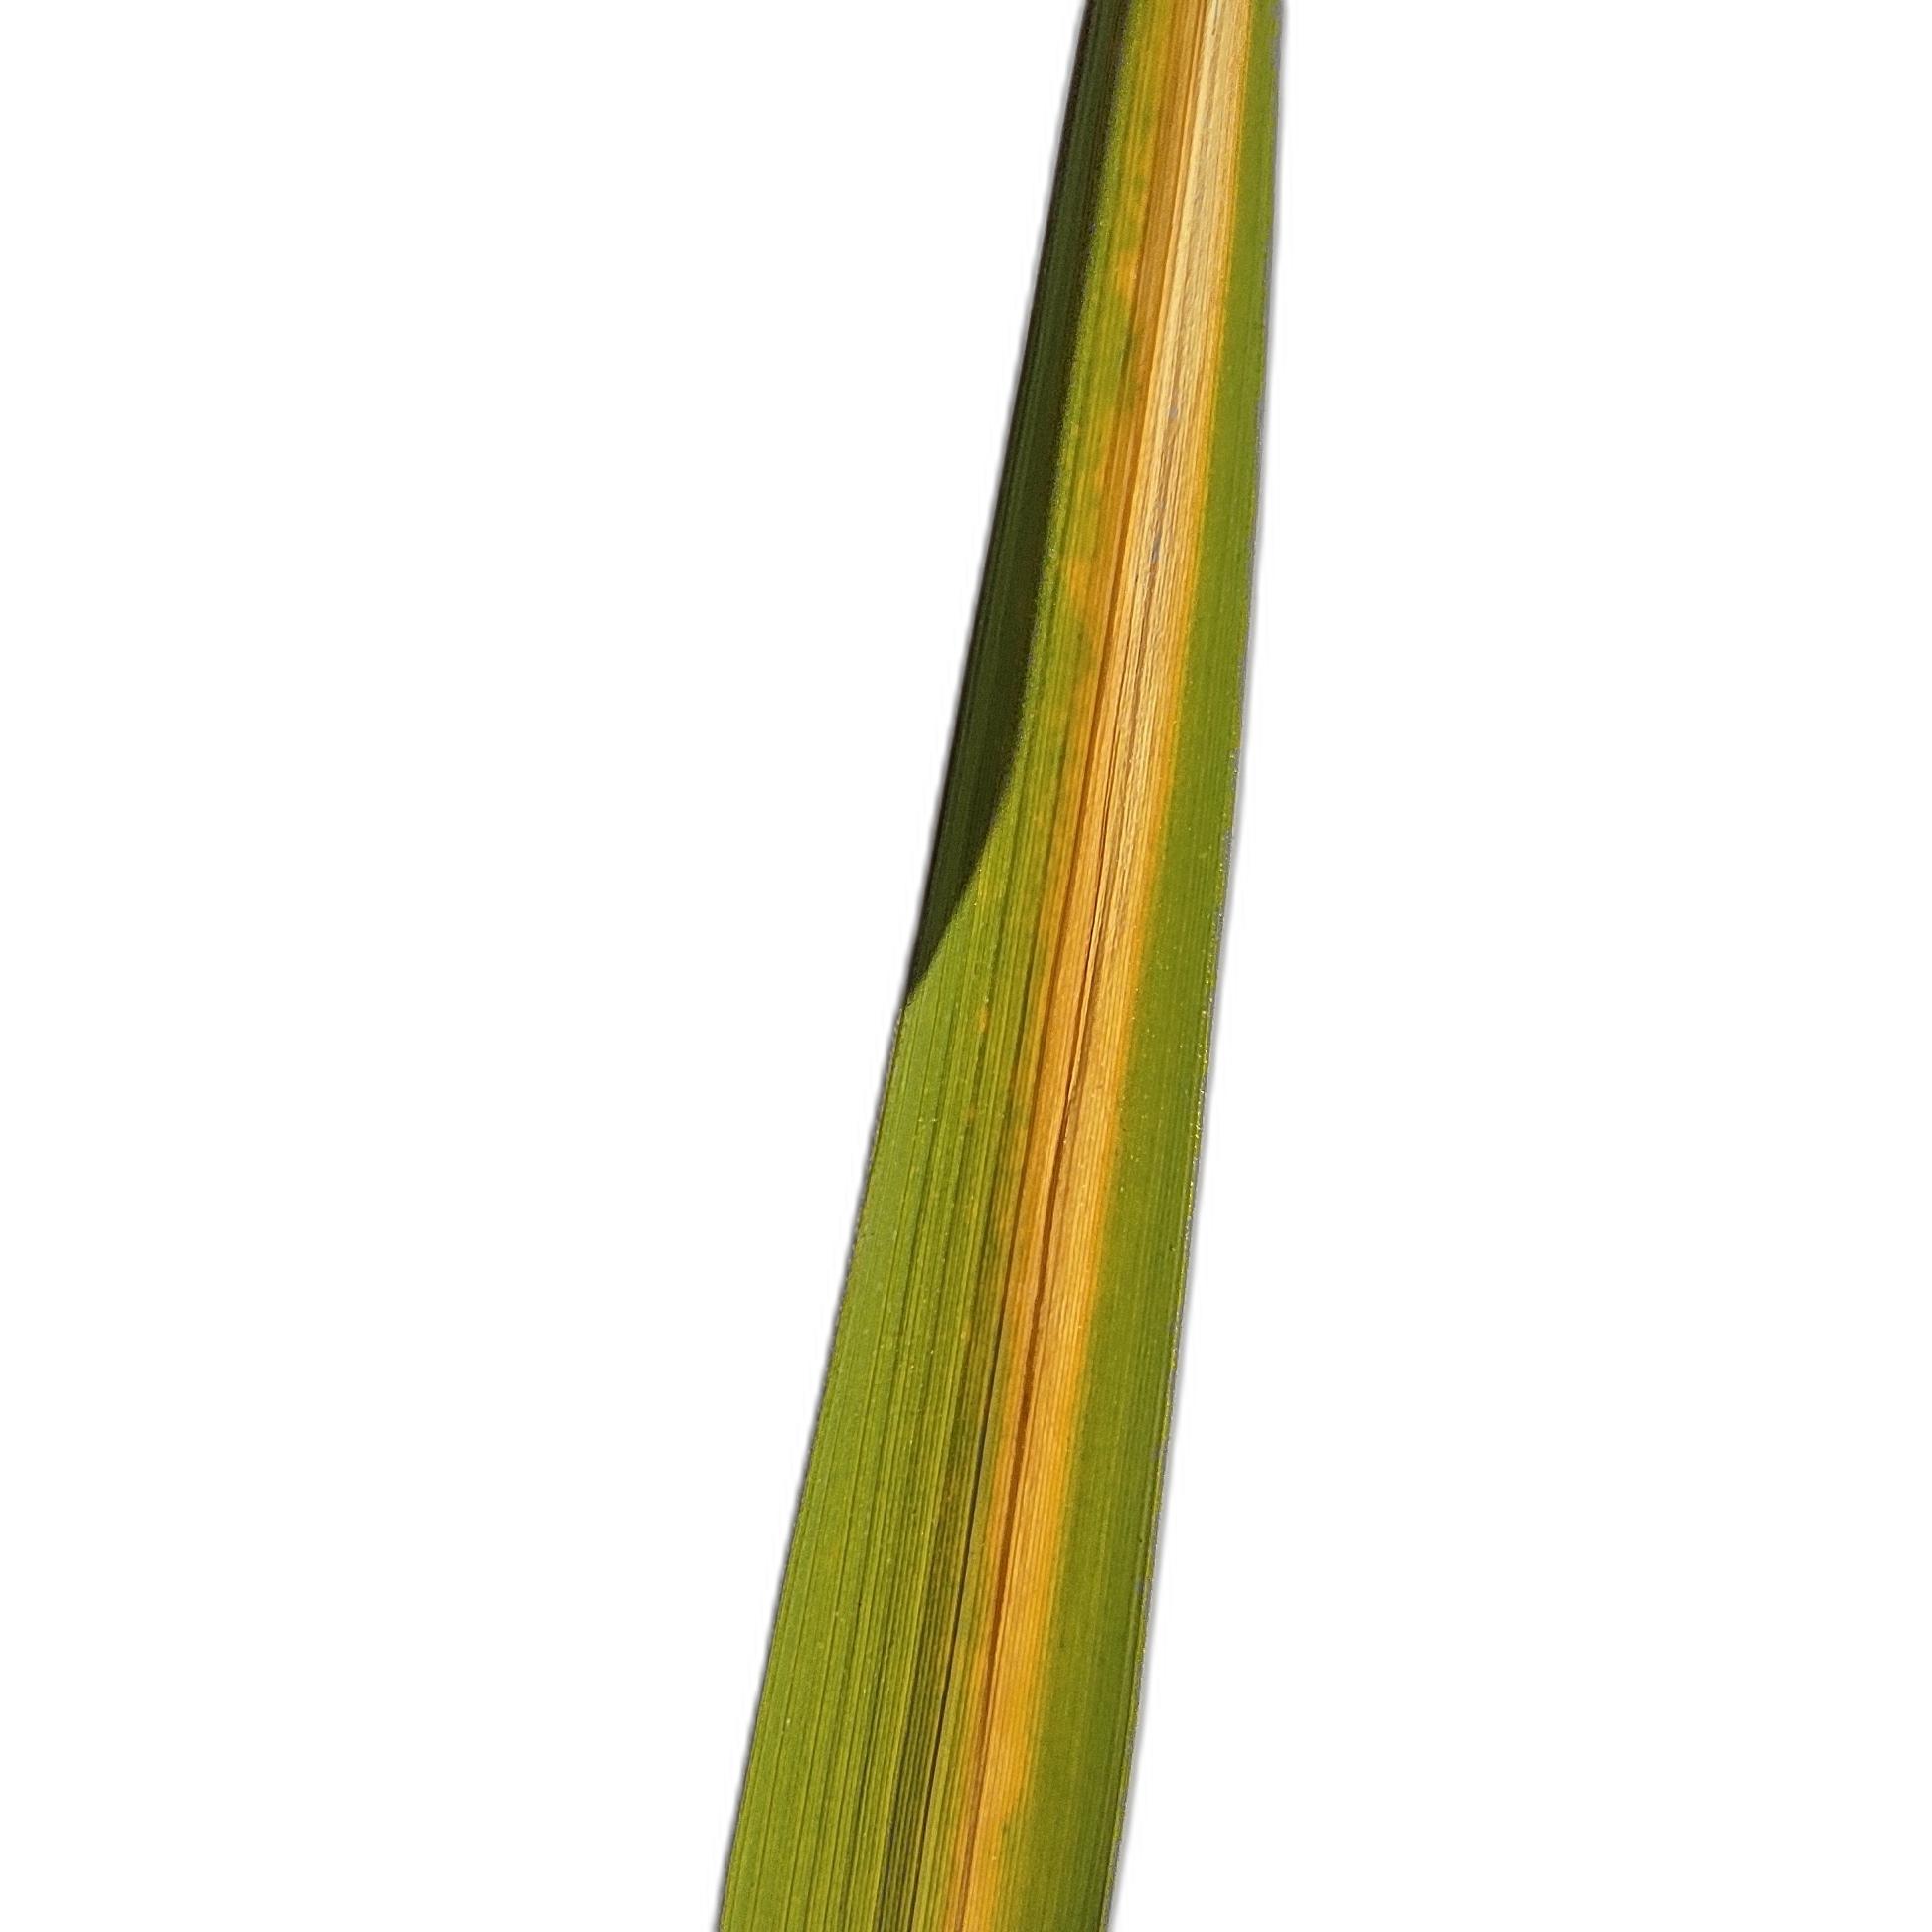
Label: Rice Stripes